Battle of Ettlingen

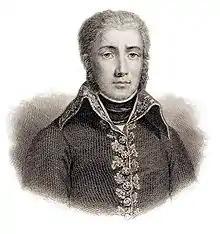
Jean Victor Moreau

The Rhine Campaign of 1795 had concluded with an armistice. On 20 May 1796, the Austrians notified the French that the truce would end on 1 June. The minute it expired, Kléber led two divisions across the armistice line heading south toward Charles' right wing. The French beat the Duke of Württemberg in the Battle of Altenkirchen on 4 June, capturing 3,000 Austrians, four colors and 12 guns. By 6 June Kléber's wing was on the Lahn River and Archduke Charles began evacuating the west bank of the Rhine in order to concentrate against the French incursion. Kléber was joined within a few days by Jourdan and most of the "Army of the Sambre-et-Meuse". At about this time, the Austrian high command began transferring Wurmser and 25,000 Austrians to Italy due to the successes of Napoleon Bonaparte. On 15 June, the archduke defeated the French in the Battle of Wetzlar. Subsequently, Jourdan recrossed to the west bank of the Rhine while Kléber retreated north toward Düsseldorf.